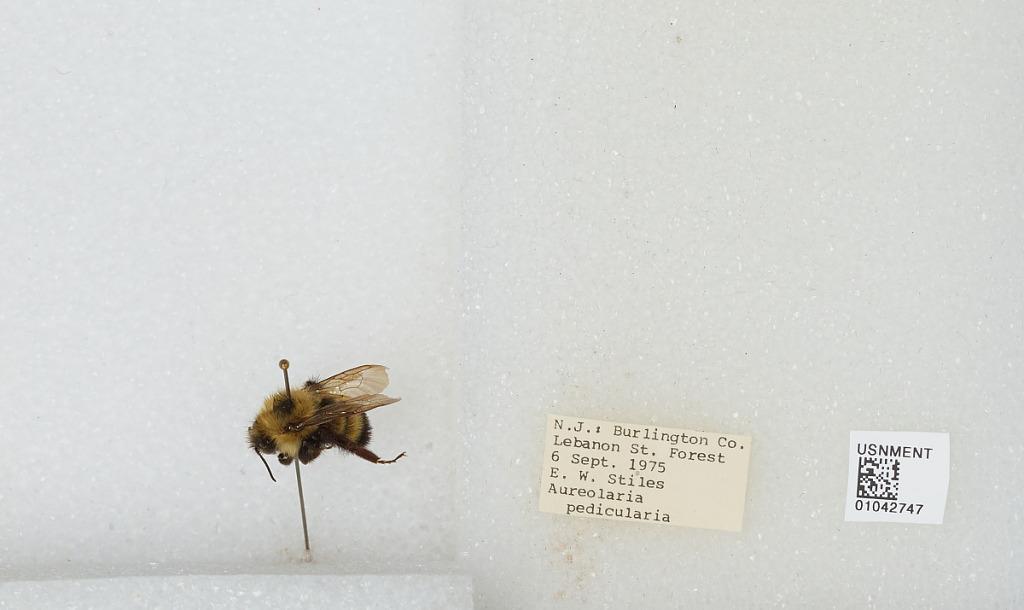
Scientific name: Bombus sp.
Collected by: E. Stiles
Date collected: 1975-9-6
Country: United States
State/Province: New Jersey
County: Burlington
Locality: Lebanon State Forest
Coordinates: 39.895, -74.575